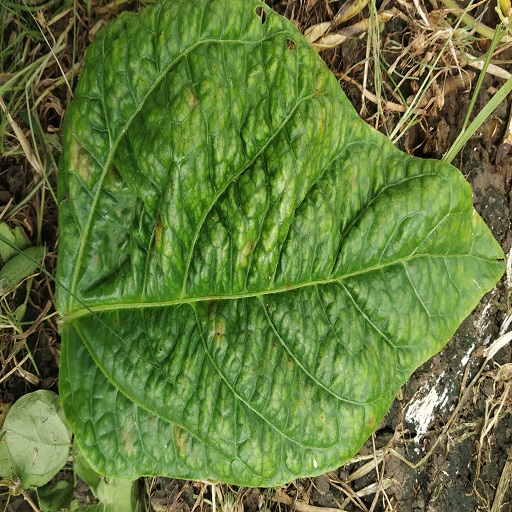
Label: Leaf Crinckle